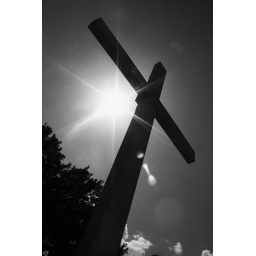
The stations of the cross outside of the church in Wallis, TX